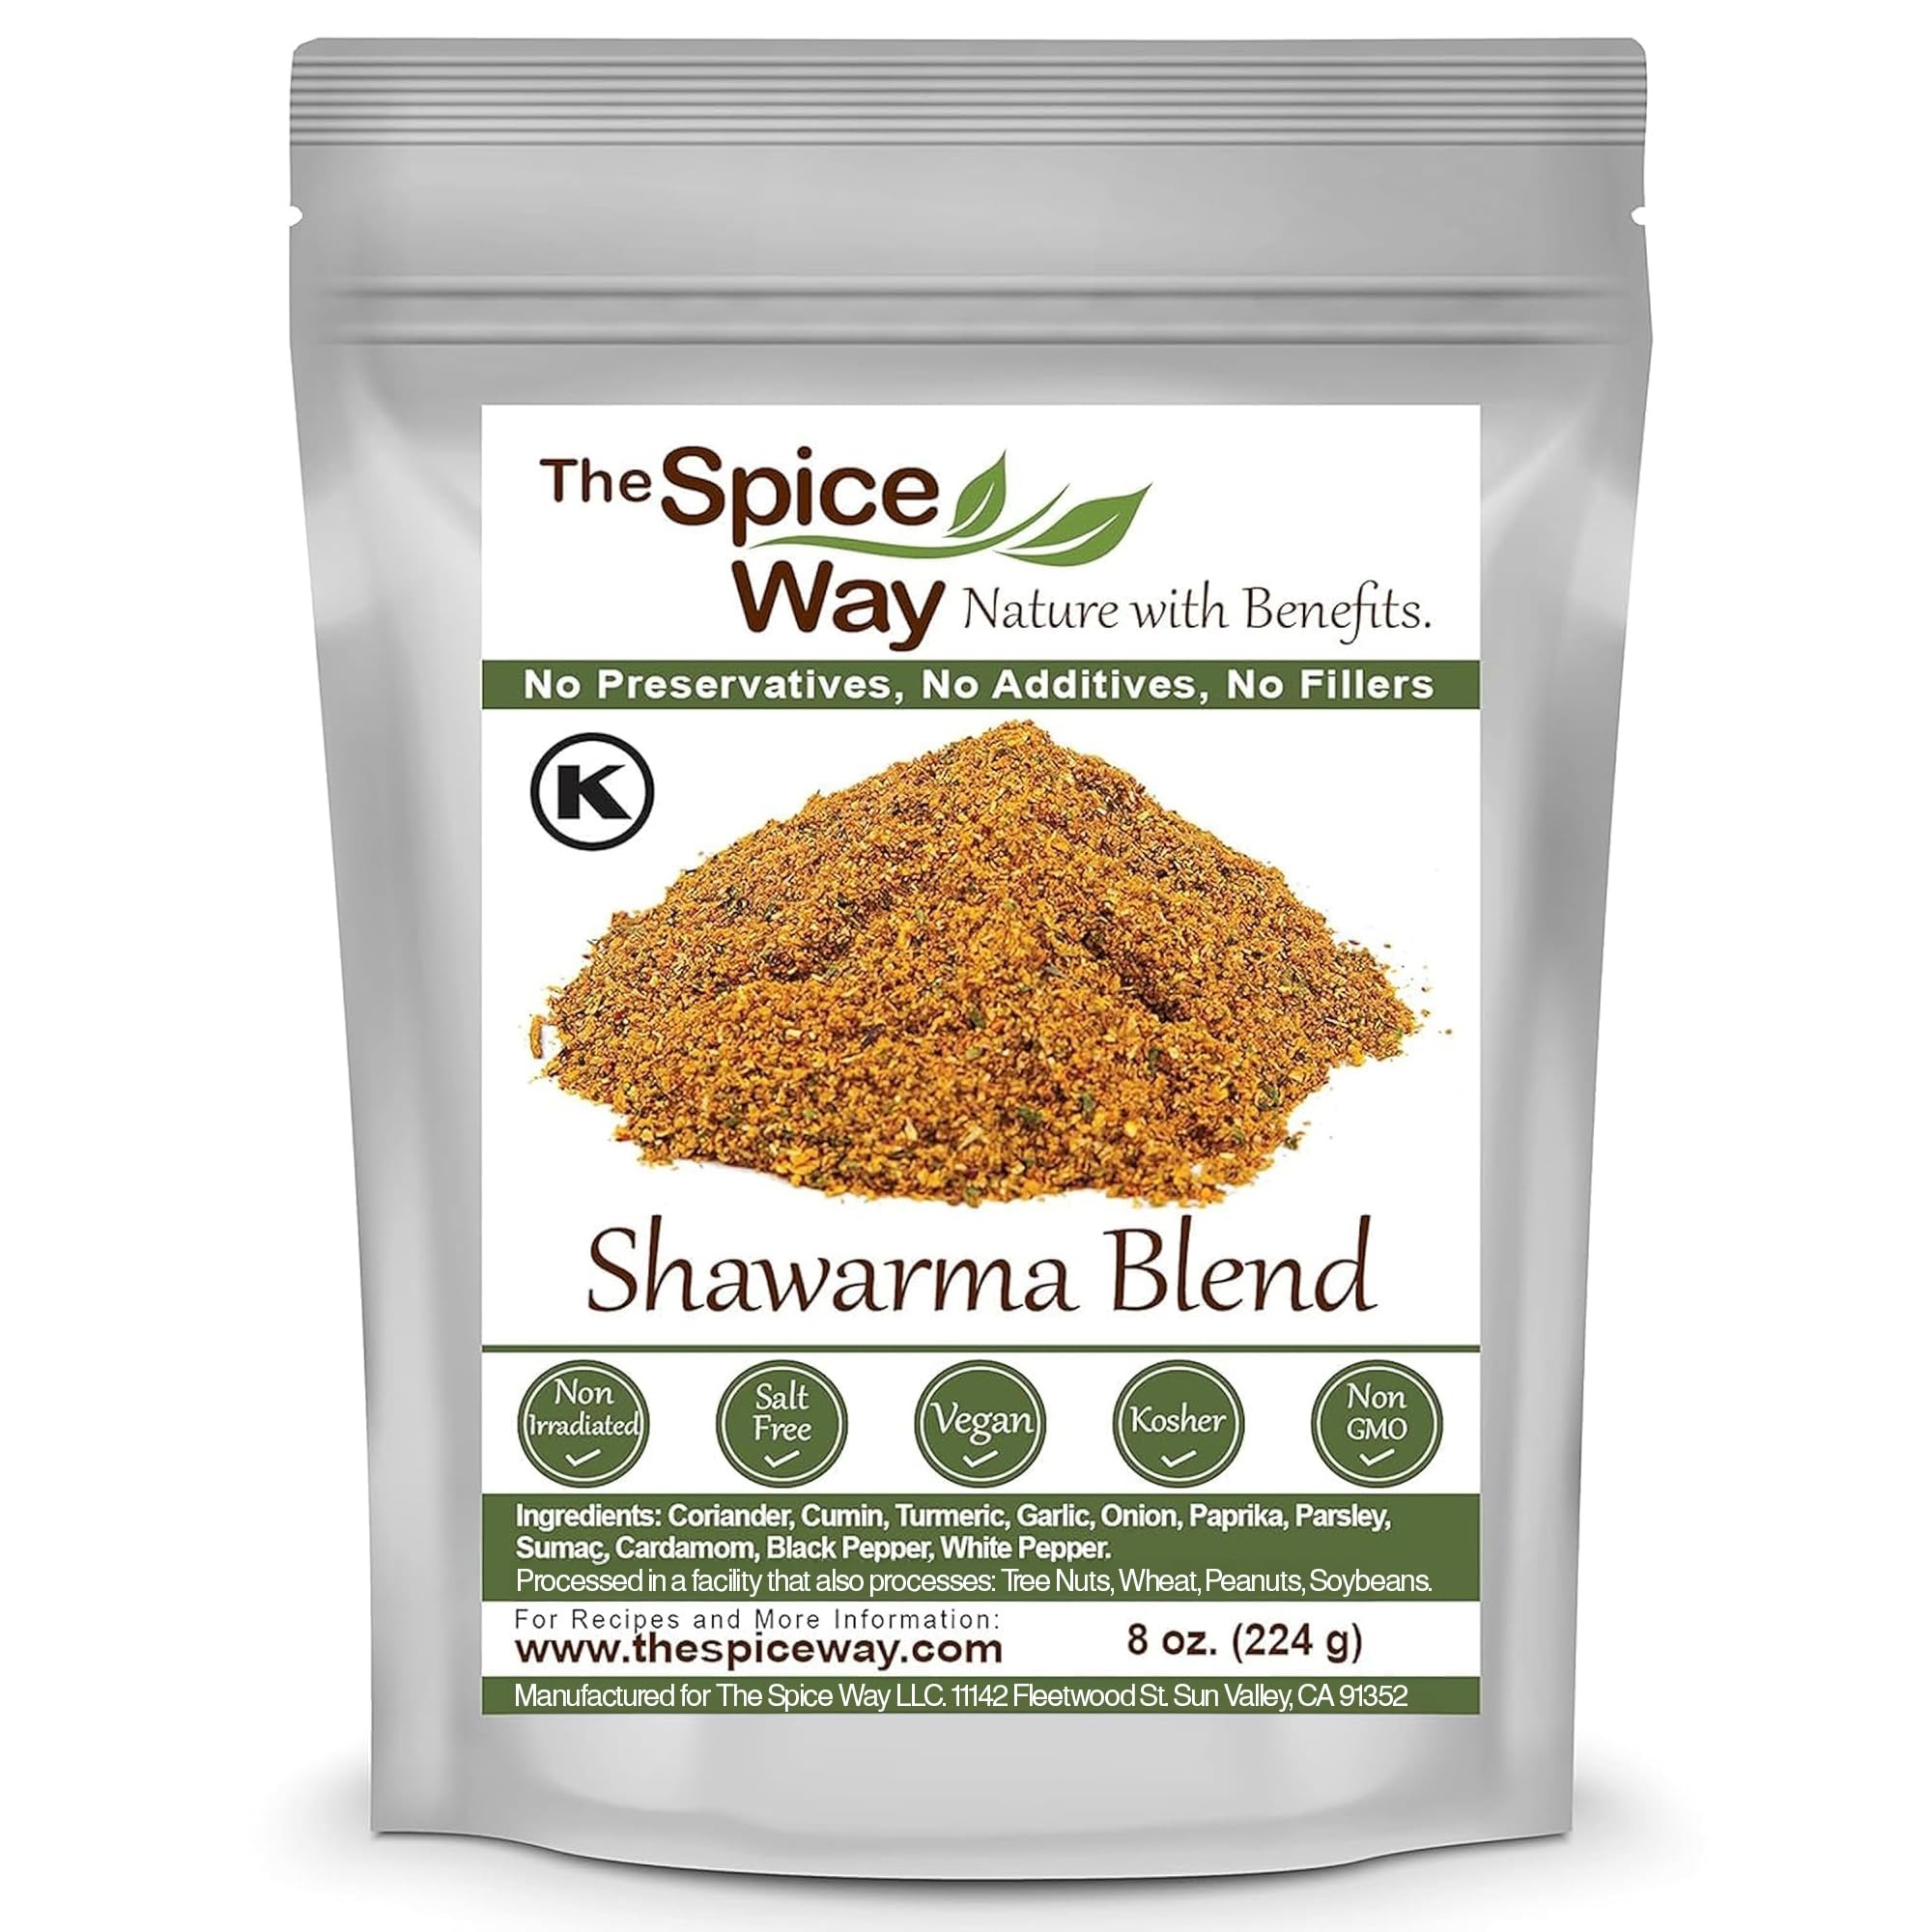
Item Name: The Spice Way - Shawarma Blend Recipe Inside (meat and poultry rub/meat and poultry spice)- 8 oz
Bullet Point 1: WHAT IS SHAWARMA SPICE BLEND - Spice mix used to season the popular Middle Eastern dishes including the street food Shawarma
Bullet Point 2: HOW TO USE - Just add olive oil and rub into to pieces of chicken or lamb before grilling or stir frying
Bullet Point 3: EXOTIC INGREDIENTS - Contains Coriander, Cumin, Turmeric, Garlic, White Onion, Paprika, Sumac and more.
Bullet Point 4: SUGGESTED RECIPES CAN BE FOUND BELOW - Scroll down to find Recipes in the description below
Bullet Point 5: FARM TO TABLE - Herbs grown in the Spice Way farm ensuring the quality of a farm to table experience. no additives, no preservatives, no fillers, none GMO, no irradiation, just spices we grow, dry and blend in our farm
Product Description: This popular blend is used to season chicken or lamb used for the popular Middle Eastern dish Shawarma. Mix with olive oil and add it to slices of meat before grilling or stir frying to create the taste of this famous street food. Serve with pita bread, hummus and salad for a complete meal.<BR><BR><b>SAMPLE EASY HOMEMADE SHAWARMA RECIPE: (Picture of the recipe can be found above)<br><br><p><b>Ingredients: 4 servings:</p></b><p>1 lb Turkey/Boneless Chicken/Chicken Breast</p><p>2 tbsp Canola Oil</p><p>Taco/pita bread (Optional)</p><p>2 tbsp The Spice Way Shawarma Blend</p><p><br></p><p><b>Preparation:</b></p><p>1. Cut the chicken or turkey into small pieces 1-1.5"</p><p>2. Fry the meat with a small amount of oil and add the Shawarma blend</p><p>3. It is recommended to serve in taco/pita bread</p><p>4. Add vegetables according to taste</p><p><br></p><p><b>Bon appétit!</p></b> <br><br>
Value: 8.0
Unit: Ounce

Price: 6.99